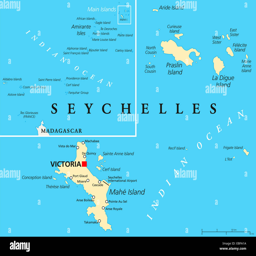
political map with a city , important cities and islands and an overview map of the whole archipelago